Greater pipefish

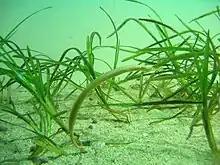
Greater pipefish in "Zostera" vegetation

The greater pipefish has a long segmented armoured body, angular in cross section and stretching up 45 cm long with its stiff appearance. It ranges a color brown to green in with broad alternating light and dark hue along it. Its customized by a long snout with mouth on end and a slight hump on the top of the body just behind the eyes.